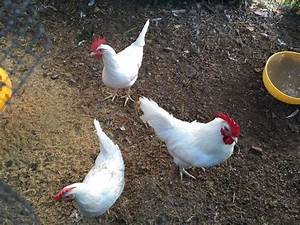
Label: chicken